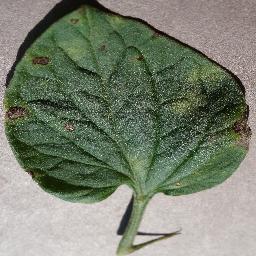
Label: Tomato___Early_blight